United States presidential visits to Western Europe

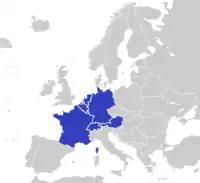
Western Europe

Thirteen United States presidents have made presidential visits to Western Europe. The first visits by an incumbent president to countries in Western Europe were made in 1918 and 1919 by Woodrow Wilson in the aftermath of World War I. He was awarded the 1919 Nobel Peace Prize for his peacemaking efforts. Visits occurring during the 1940s through 1980s were offshoots of American diplomatic interactions following World War II and during the Cold War. To date, 41 visits have been made to France, 32 to Germany (including 10 specifically to West Germany or West Berlin), 21 to Belgium, 11 to Switzerland, six to Austria, and five to the Netherlands. No president has yet visited Liechtenstein, Luxembourg or Monaco.